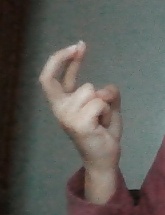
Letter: zay